Protests against Donald Trump

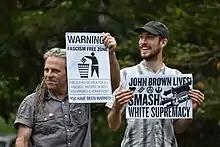
Protestors against Trump recall abolitionist John Brown. Greensboro, N.C., October 7, 2017.

Not My Presidents Day was a series of anti-Trump protests organized throughout the United States on February 20, 2017, coinciding with Washington's Birthday, the American federal holiday also known as Presidents' Day. Organizers of the protest said that while Trump was literally the president, they wanted to show that he did not represent their values. Organizers also said they chose to rally on President's Day in order to honor presidents of the past by exercising their right to assemble and protest peacefully.